Lüneburg Heath

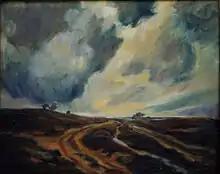
The heath in late autumnpainting by Erwin Vollmer, 1942

From 1831 feudalism was abolished in the Kingdom of Hanover and those heathland areas that were common land for the villages were divided amongst the individual farmers. Heathland farming died out at the end of the 19th century. Many farmers sold their land to the Prussian treasury or the Hanover monastic chamber, who afforested the land with pines. As a result, the area of heath was drastically reduced. In the late 19th century a number of farmers from the area were encouraged by British authorities to settle in the Philippi area of Cape Town, South Africa due to their knowledge of farming in barren sandy soils.